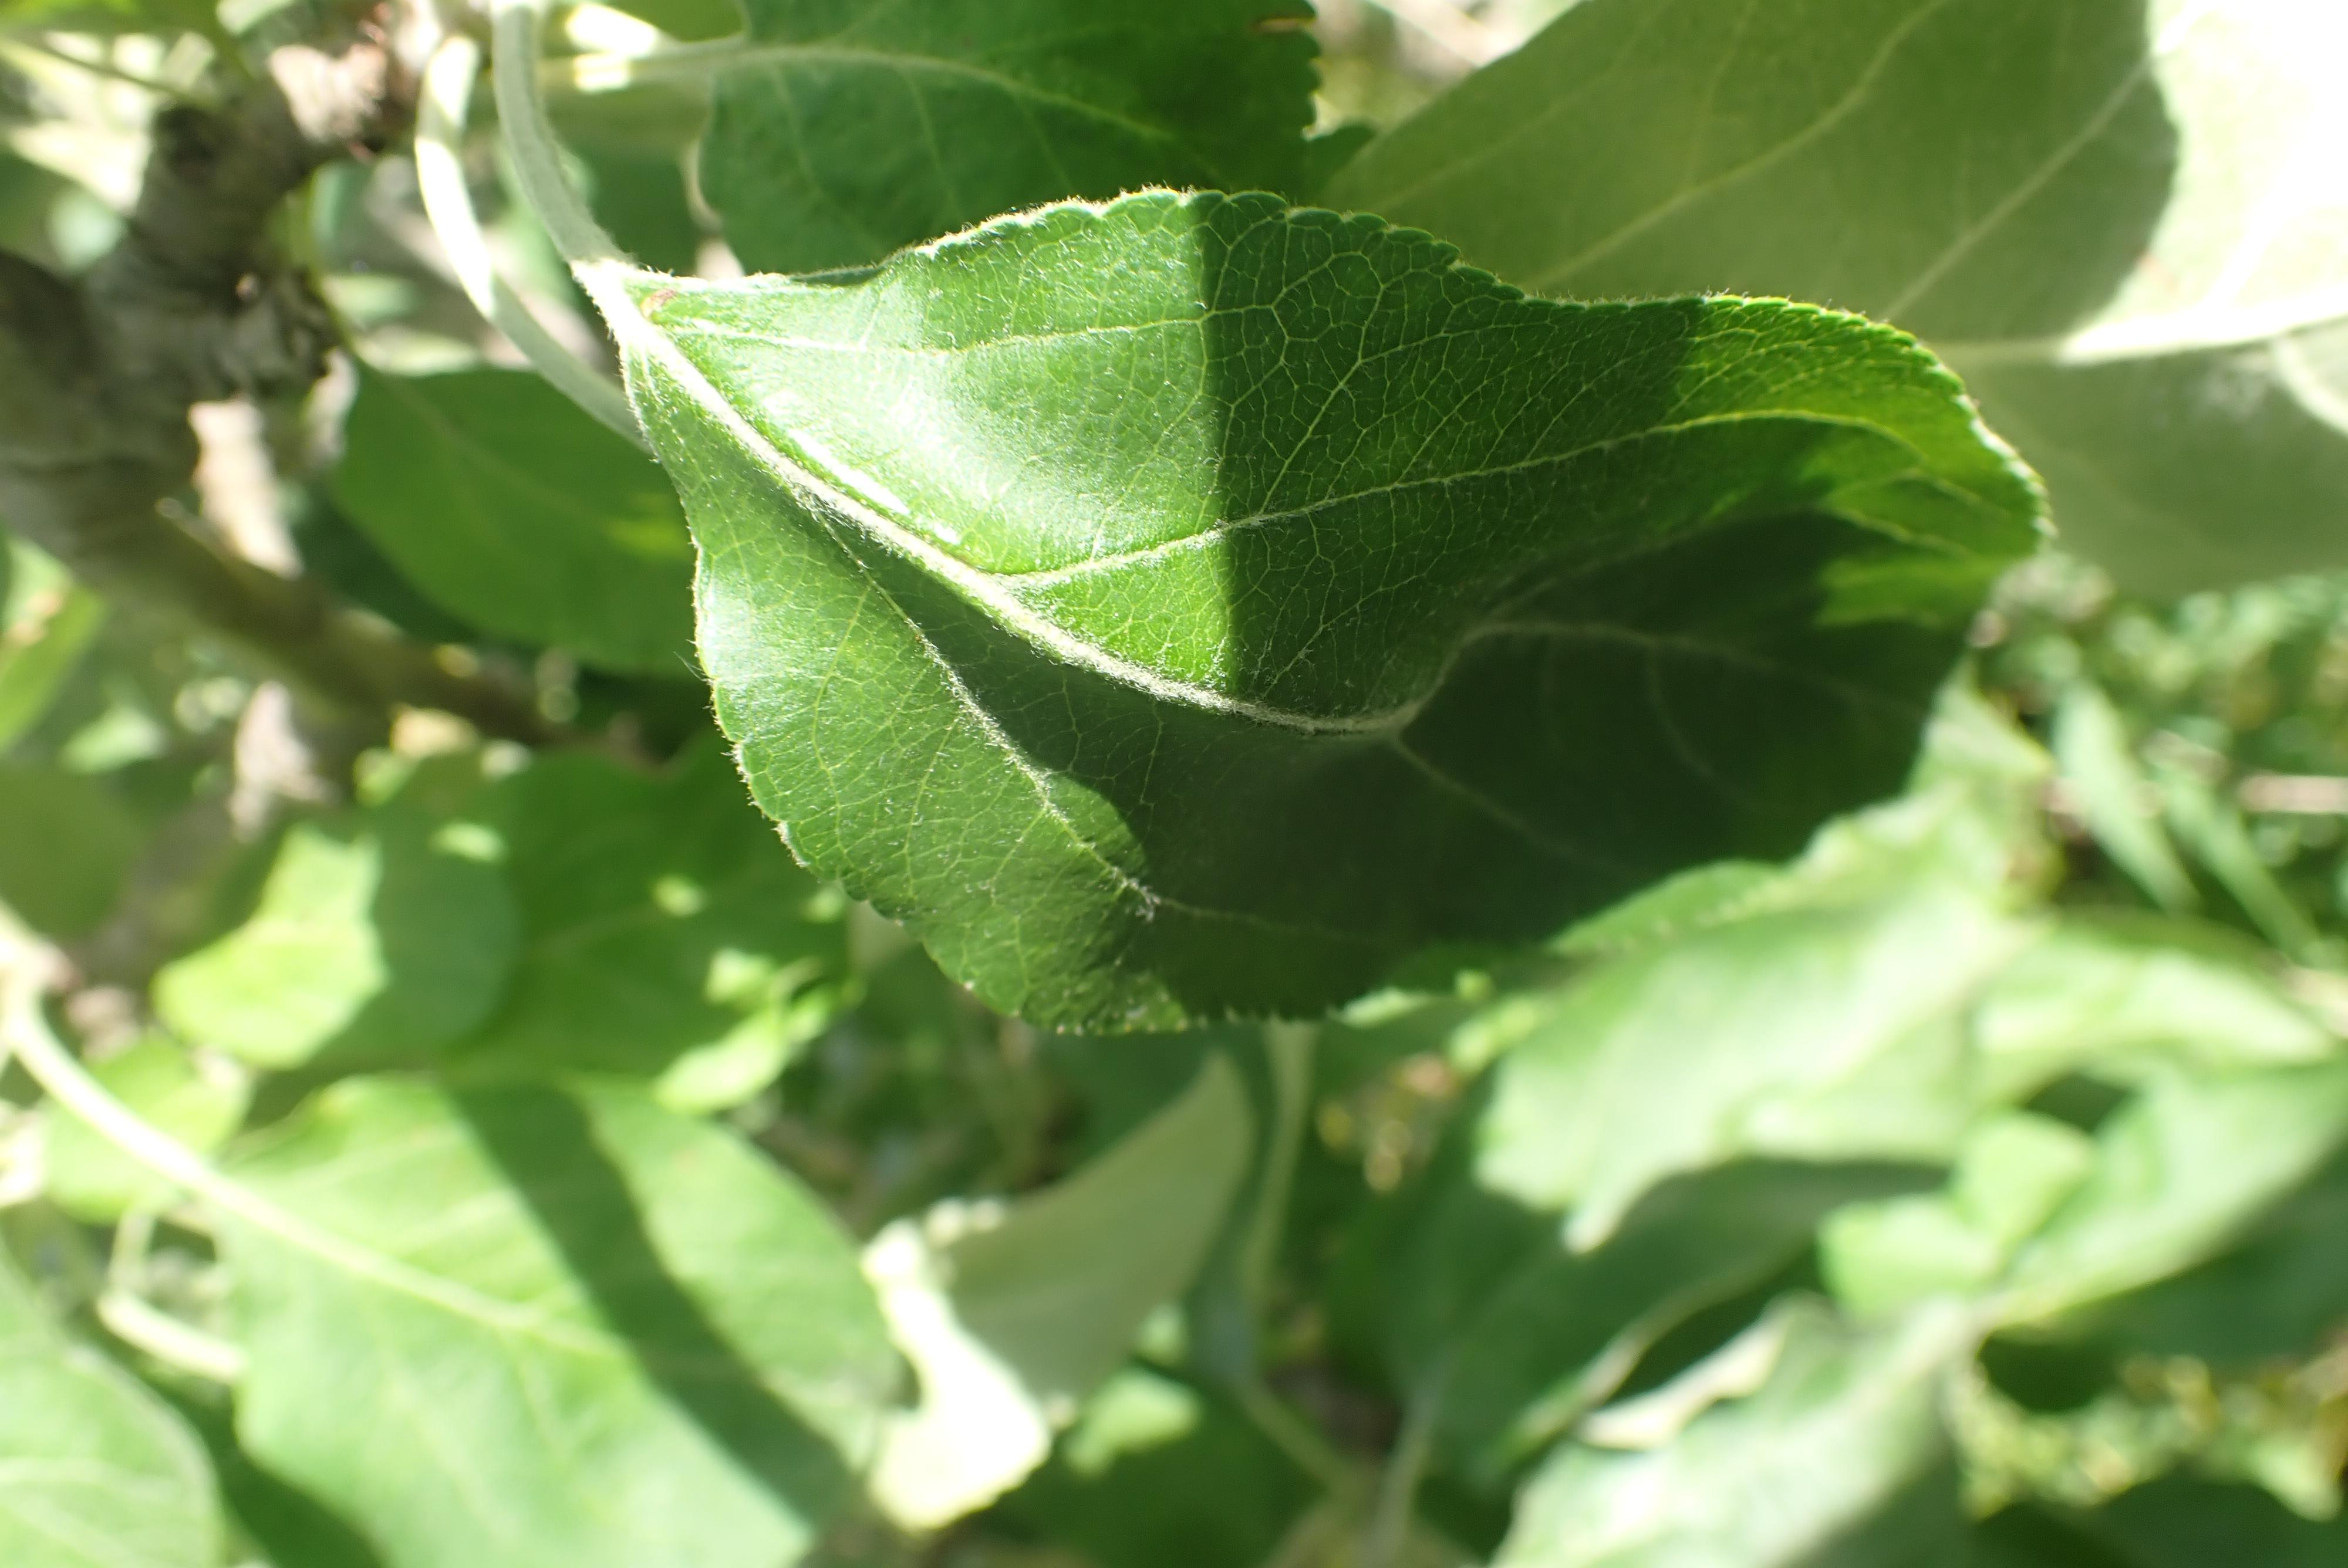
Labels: healthy